Pilotwings (video game)

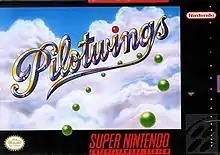
North American cover art

is a flight simulation video game developed and published by Nintendo for the Super Nintendo Entertainment System. The game was originally released in Japan in December 1990, shortly after the launch of the Super Famicom in the country. It was also released as a launch title for the SNES in August 1991 in North America, with a European release following in 1992.